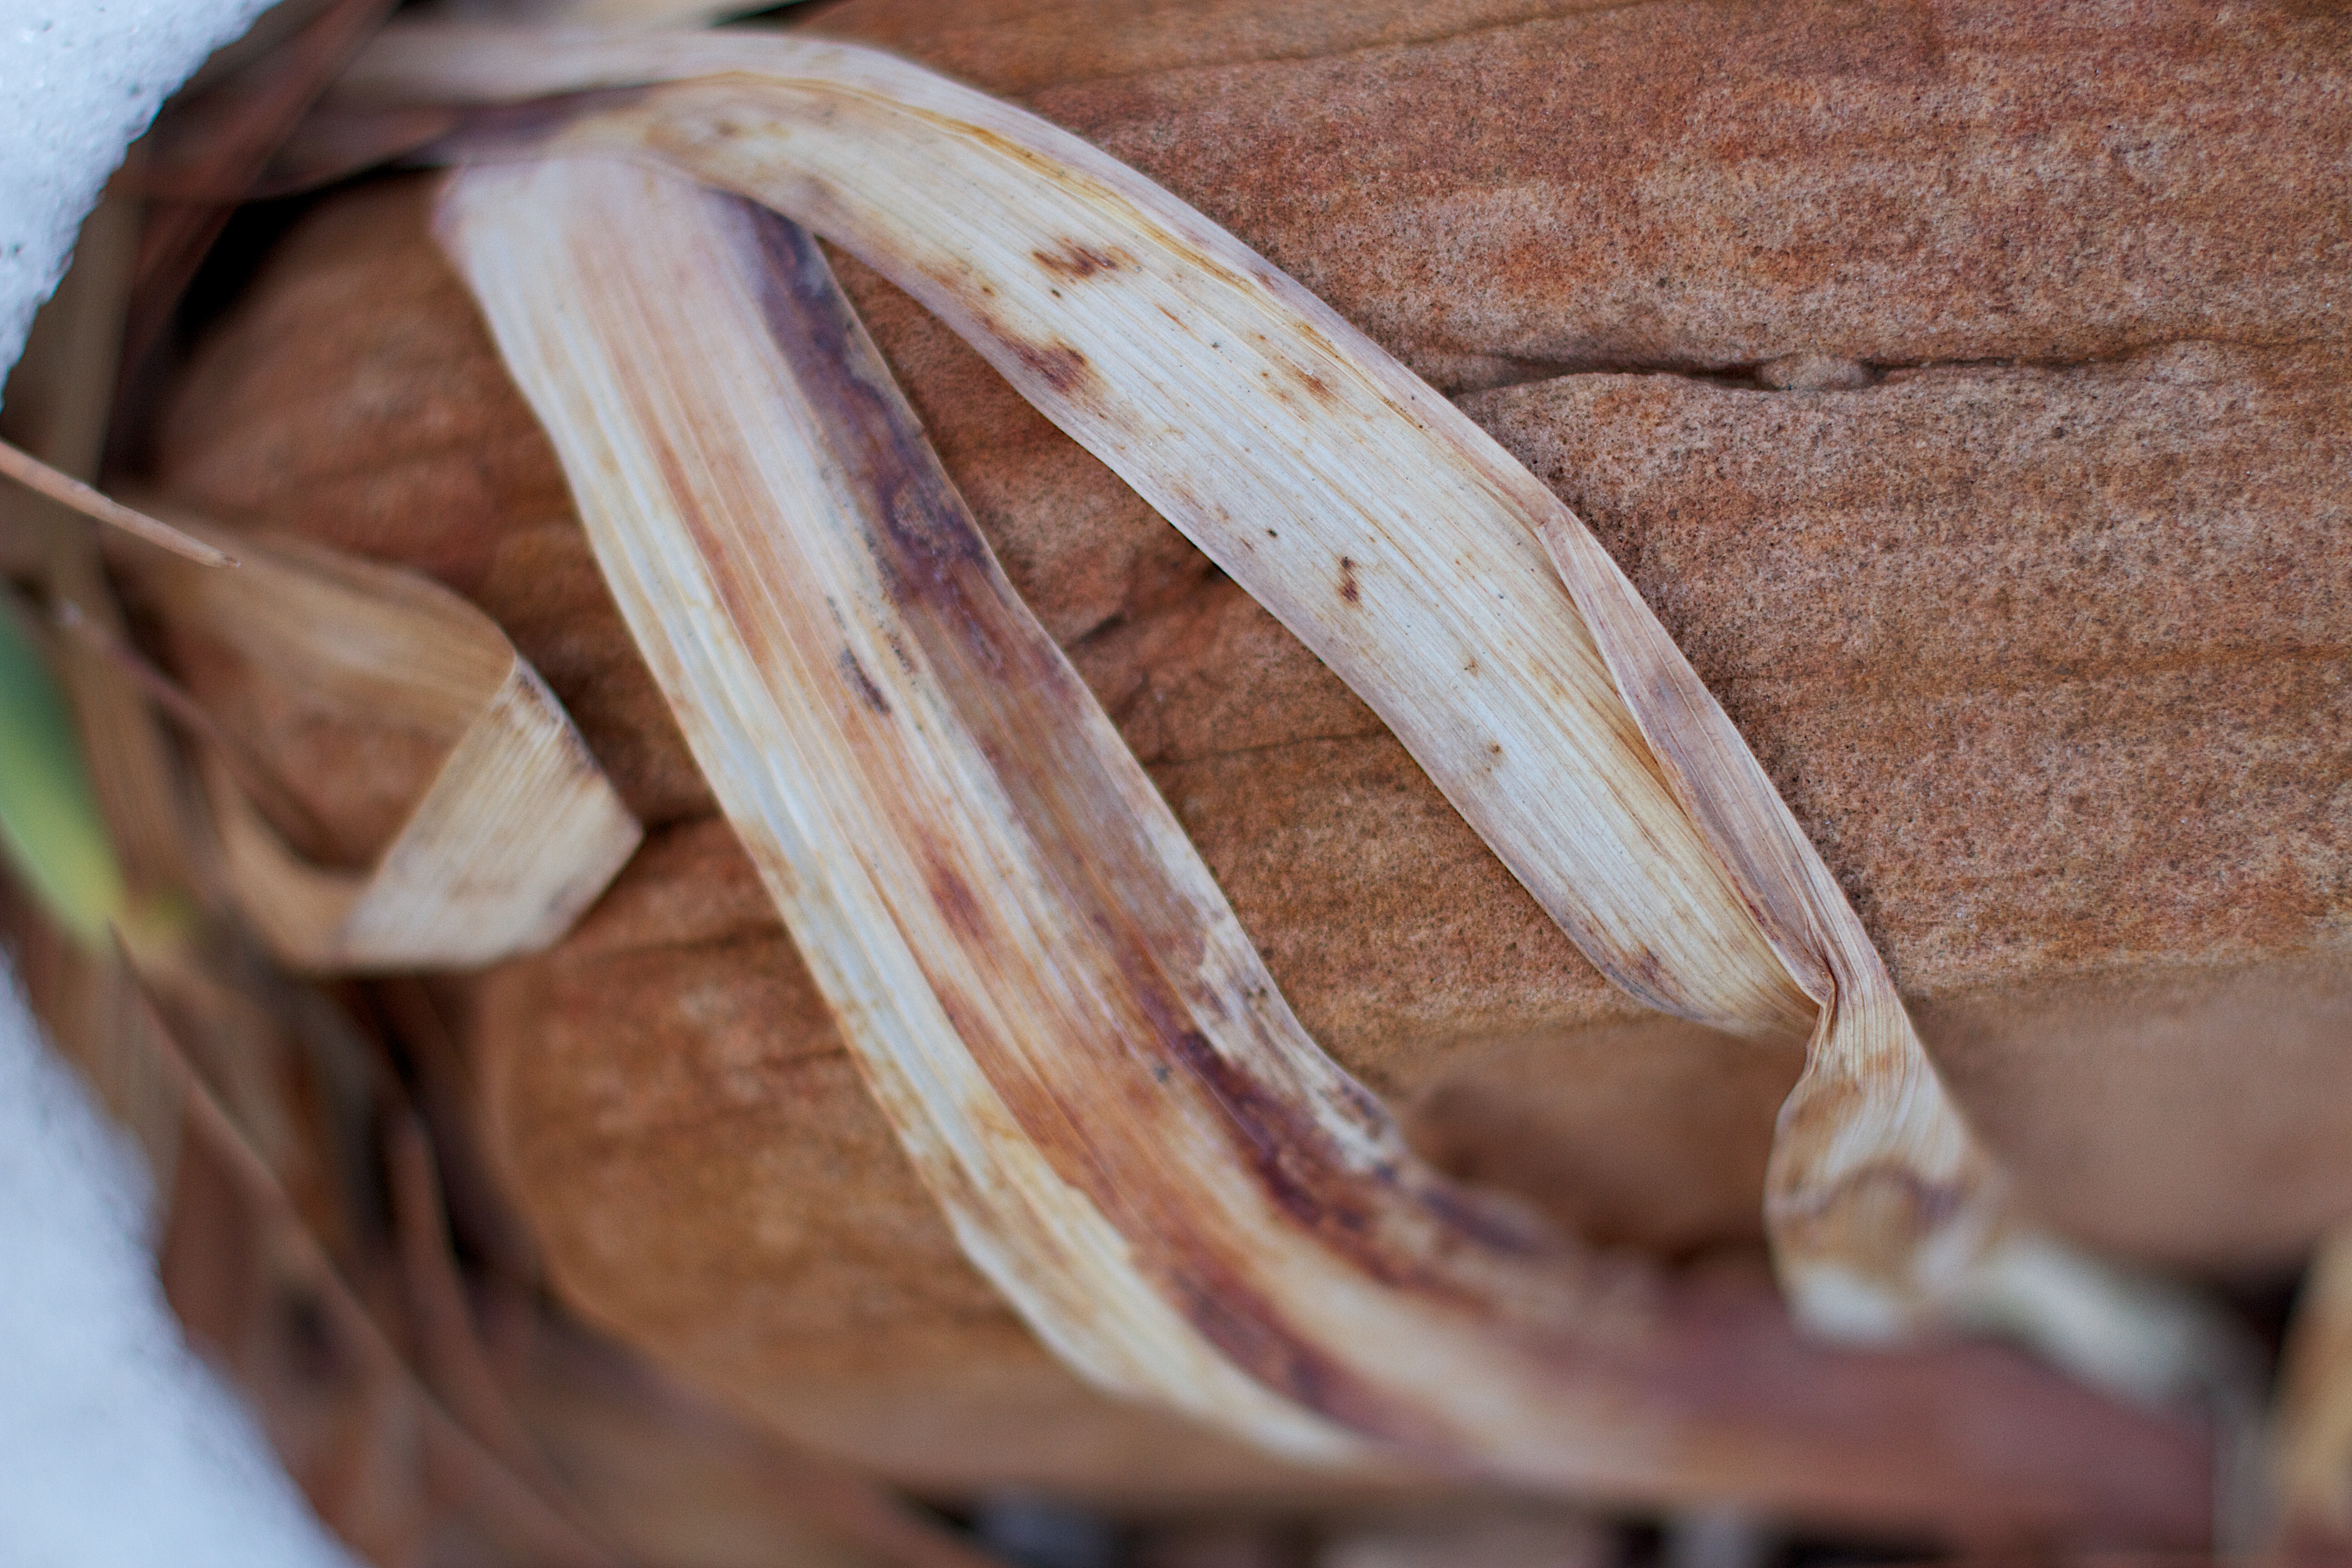
plant, wood, dish, food, produce, vegetable, seafood, cuisine, coconut, carving, flowering plant, land plant